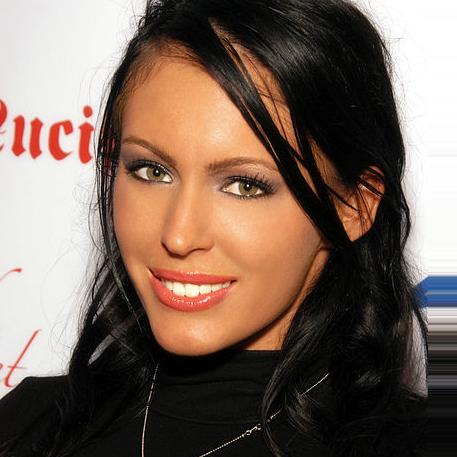
Age: 22